List of Parks and Recreation characters

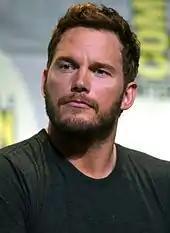
Chris Pratt

Andy Dwyer (Chris Pratt) is a goofy and dim-witted but lovable slacker who works as a shoeshiner at Pawnee city hall, and later works for Leslie in the Parks Department. He was dating Ann at the start of the show and, prior to the events of the first episode, he falls into a construction pit and breaks both his legs. This inadvertently caused Ann to meet Leslie after Ann attends a city hall meeting to demand the pit be filled in. Ann broke up with Andy after learning he faked the severity of his injuries so she would pamper him. The unemployed and homeless Andy initially lives in the pit, but became more self-sufficient when Leslie gets him the shoeshiner job. Andy started dating April Ludgate during the third season and, after a very short period, the two got married on a whim in the episode "Andy and April's Fancy Party." Andy is the lead singer and guitarist for his band, Mouse Rat. In the final season, he is shown hosting a children's TV show as the character "Johnny Karate." Andy was originally only meant to appear in the first season, but the "Parks and Recreation" producers liked Chris Pratt so much that, almost immediately after casting him, they decided to make him a regular cast member.